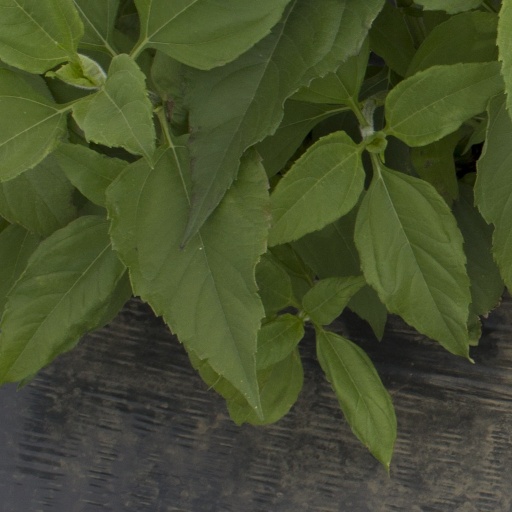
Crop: Jerusalem artichoke